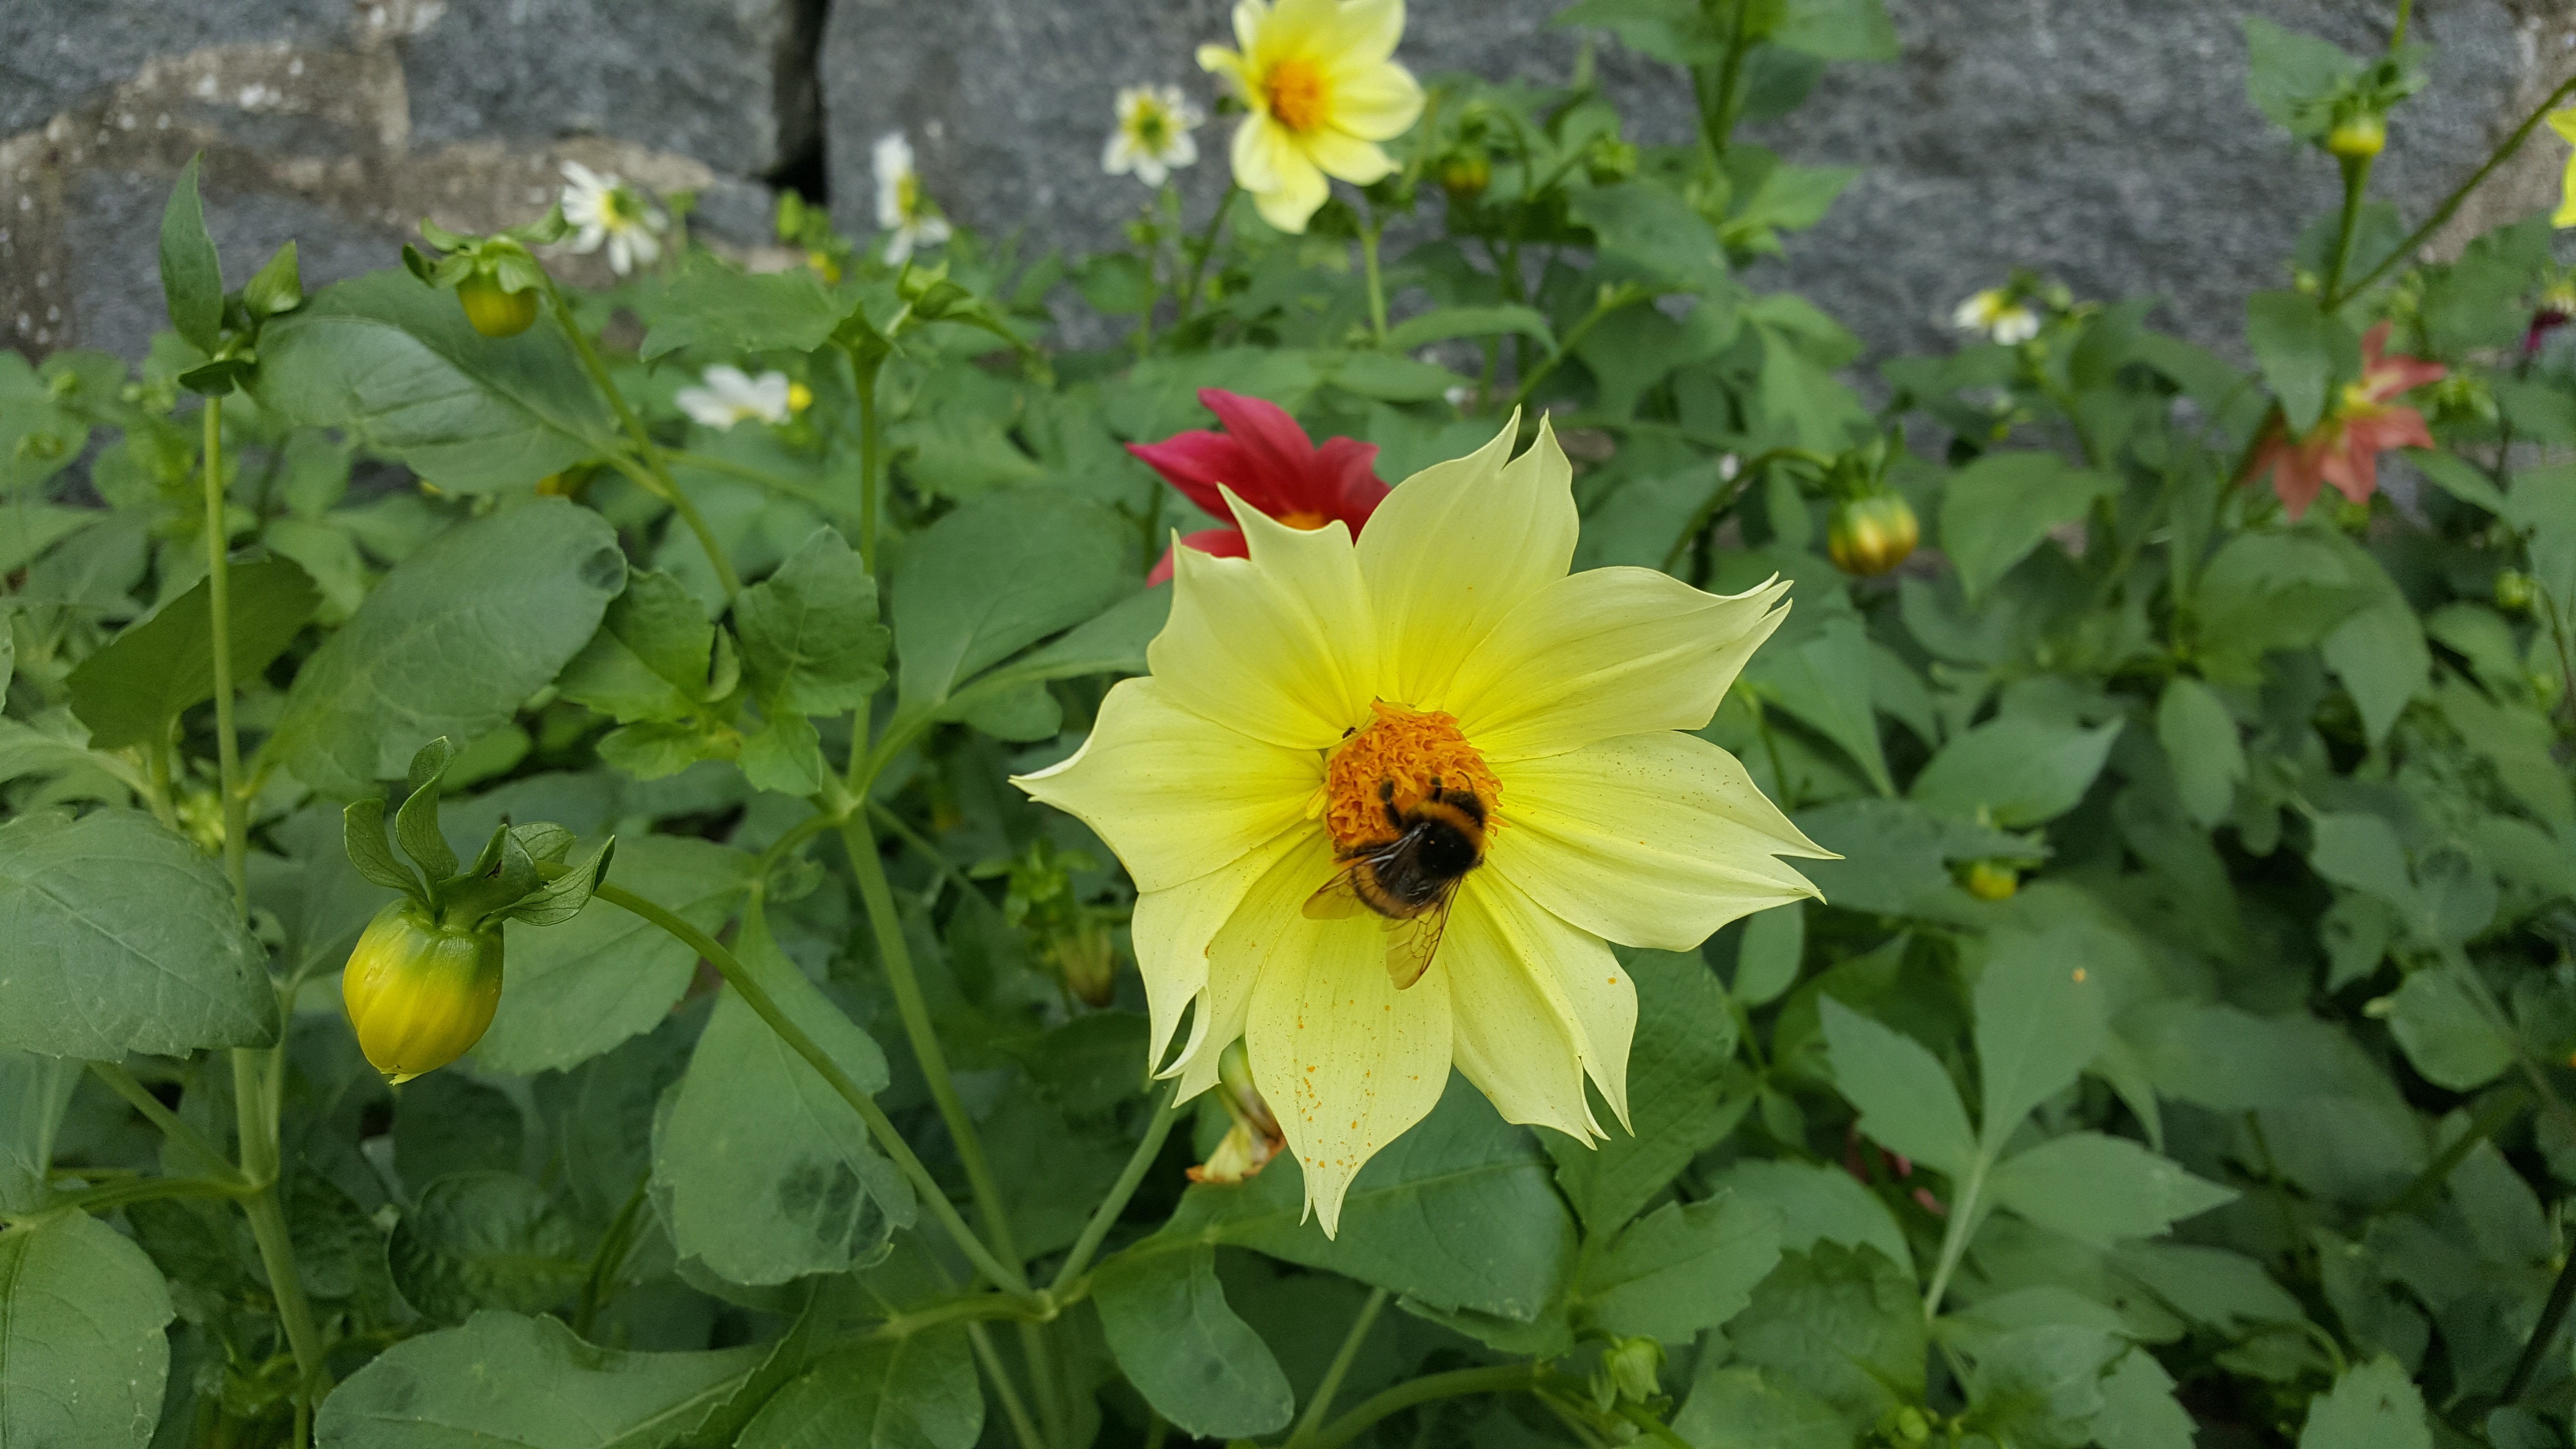
nature, plant, white, field, flower, petal, macro, botany, flora, sunflower, wildflower, bumblebee, flowering plant, daisy family, annual plant, land plant